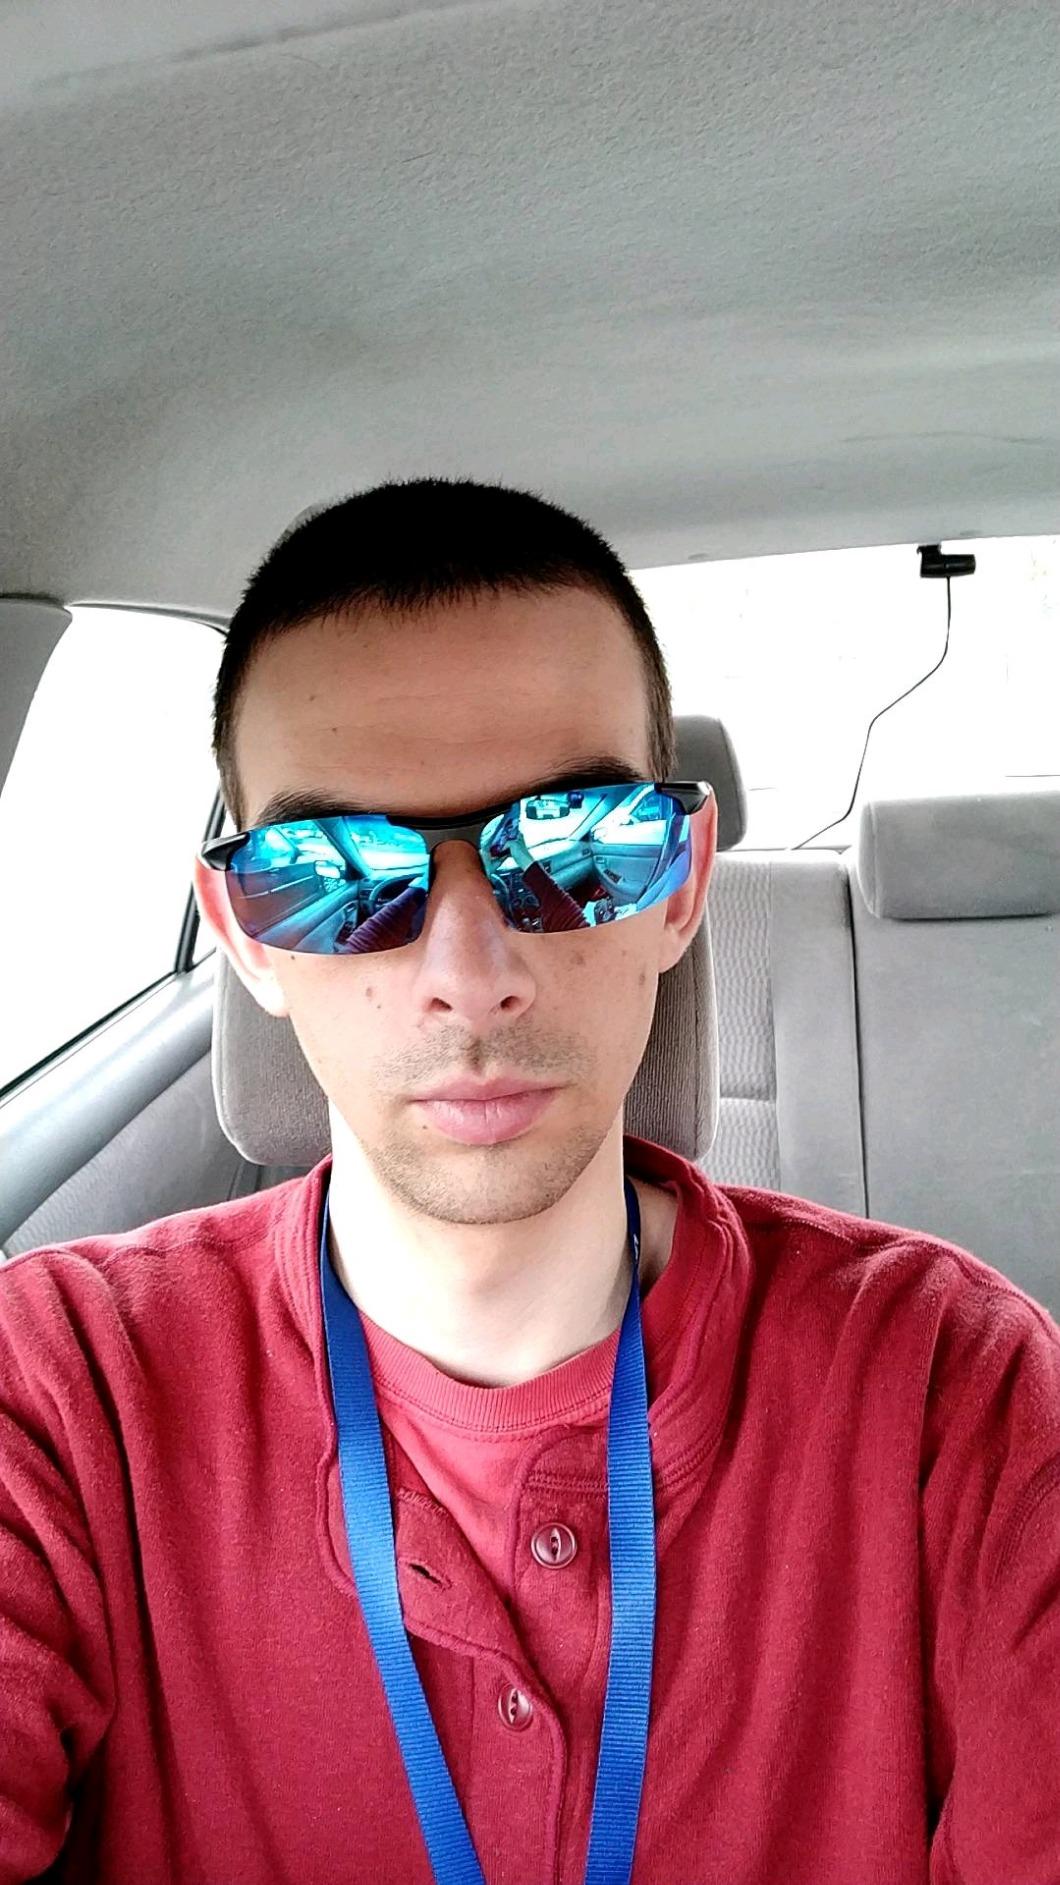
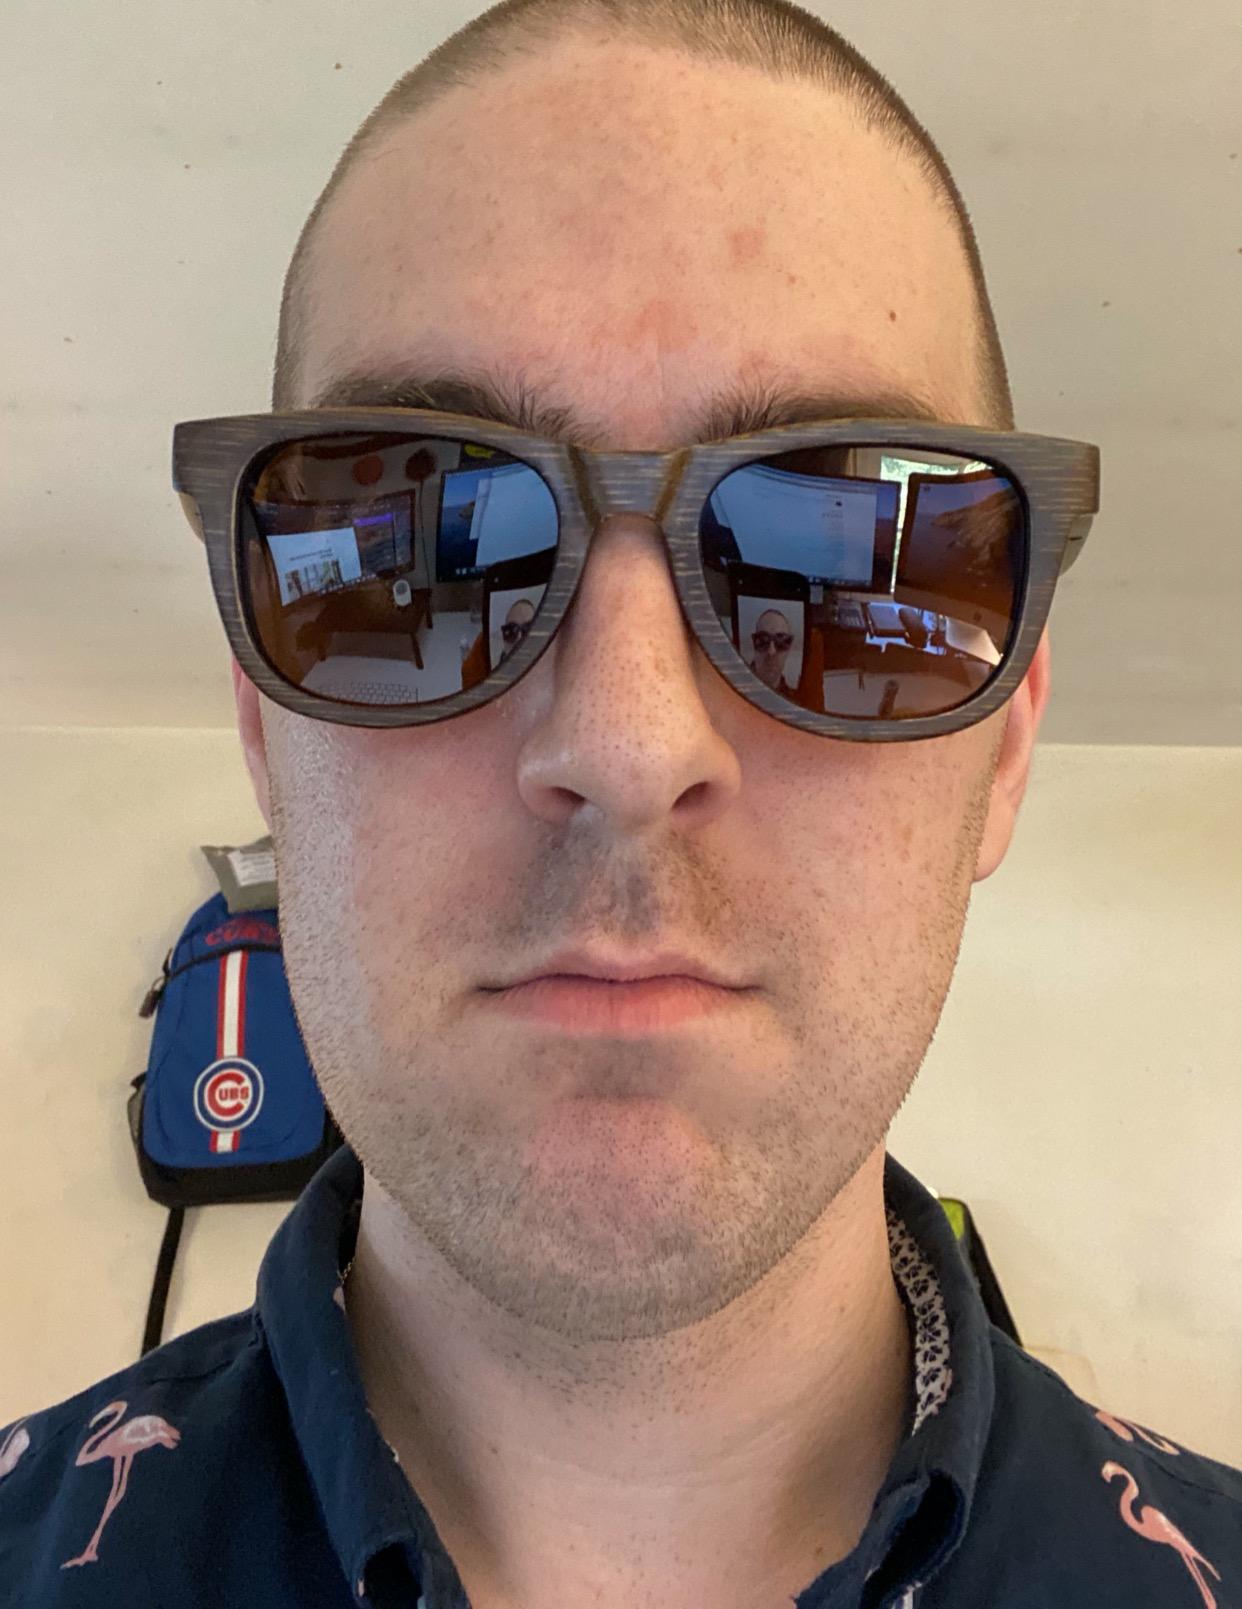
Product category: accessories_sunglasses
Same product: no